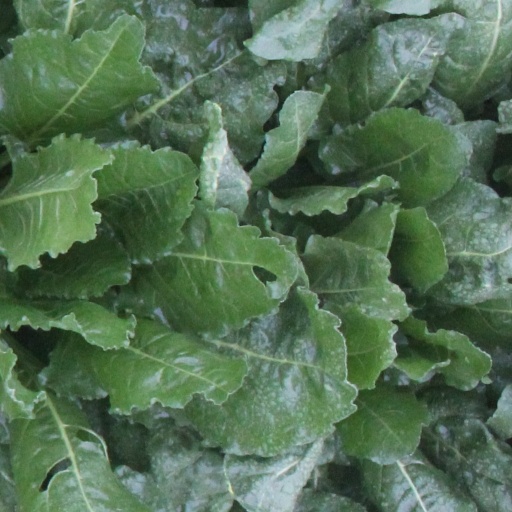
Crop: sugar beet